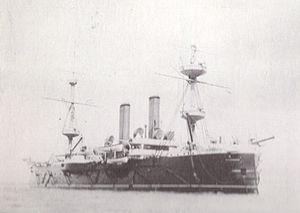
Sultan (skib, 1871) / Design og konstruktion / Artilleri
Sultan efter ombygningen i 1893-1896. Hele rigningen blev fjernet og erstattet med militærmaster med let skyts.
HMS Sultan var et panserskib i Royal Navy, bygget i slutningen af 1860'erne. Det havde ingen søsterskibe og blev overført til reserven i 1889. I 1906 blev det omdannet til flydende skoleskib uden maskineri. Sultan blev brugt som skoleskib og lager til 1947, hvor det blev solgt til ophugning. Navnet var til ære for den tyrkiske sultan Abd-ul-Aziz, der besøgte England i 1867. Skibet var det fjerde og foreløbigt sidste med dette navn i Royal Navy.